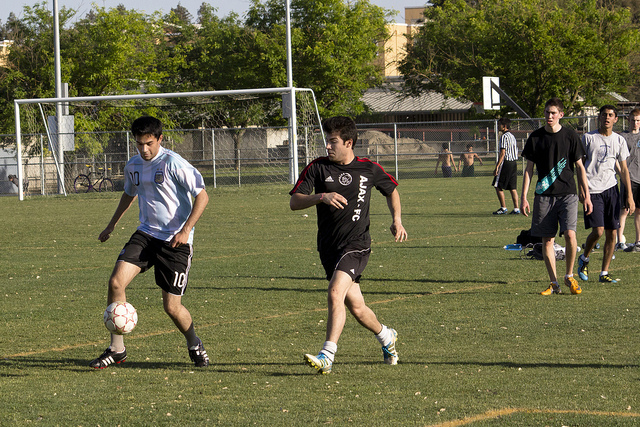
hai cầu thủ bóng đá tranh giành quyền kiểm soát bóng